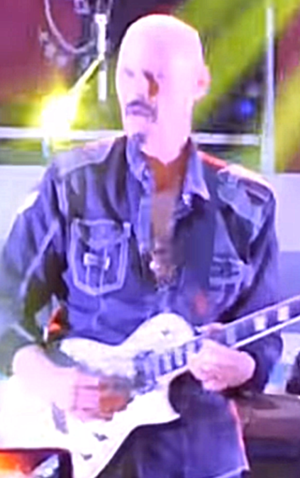
Robert J. Kulick dit Bob Kulick, né le 16 janvier 1950 à Brooklyn et mort le 29 mai 2020 dans la même ville, est un musicien et producteur de musique américain surtout connu pour son travail en studio avec le groupe de hard rock Kiss.